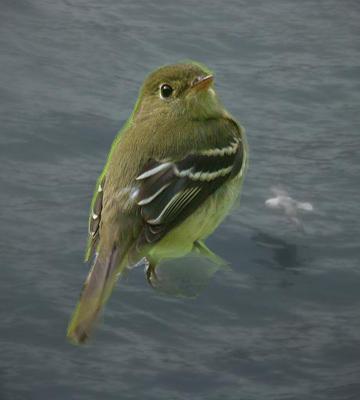
Bird species: Yellow_bellied_Flycatcher
Bird type: landbird
Background: water